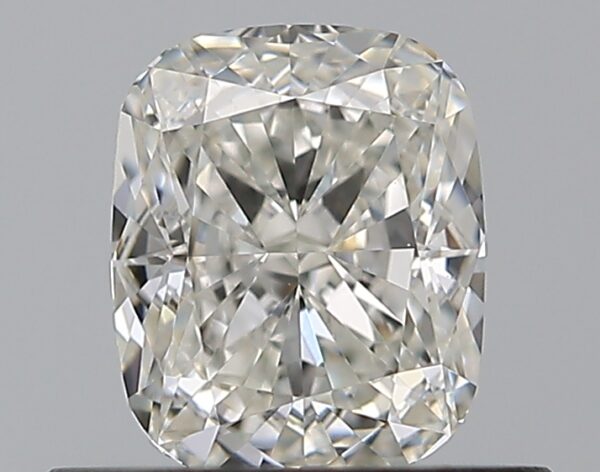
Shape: cushion
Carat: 0.59
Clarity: VVS2
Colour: I
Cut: EX
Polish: EX
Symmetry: VG
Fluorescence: F
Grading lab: GIA
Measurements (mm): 5.33 x 4.37 x 2.94